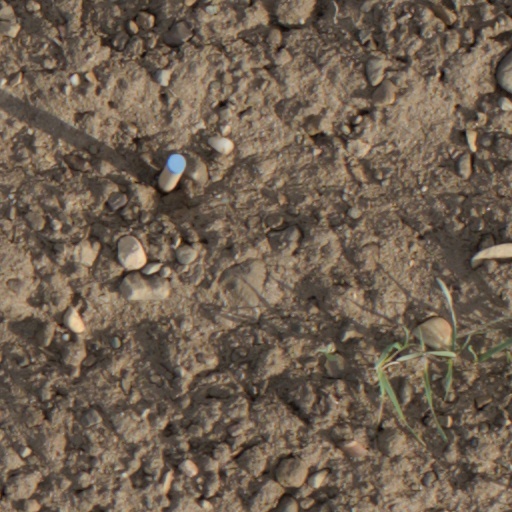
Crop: wheat